Sir Thomas Cookes, 2nd Baronet

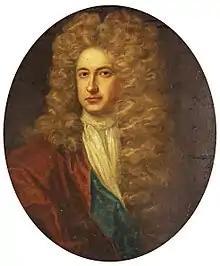
A portrait of Sir Thomas Cookes, 2nd Baronet by Peter Lely

Sir Thomas Cookes, 2nd Baronet (bap. 1648 – 8 June 1701) was an English philanthropist who was the benefactor of Worcester College, Oxford and Bromsgrove School.